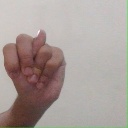
अक्षर: न